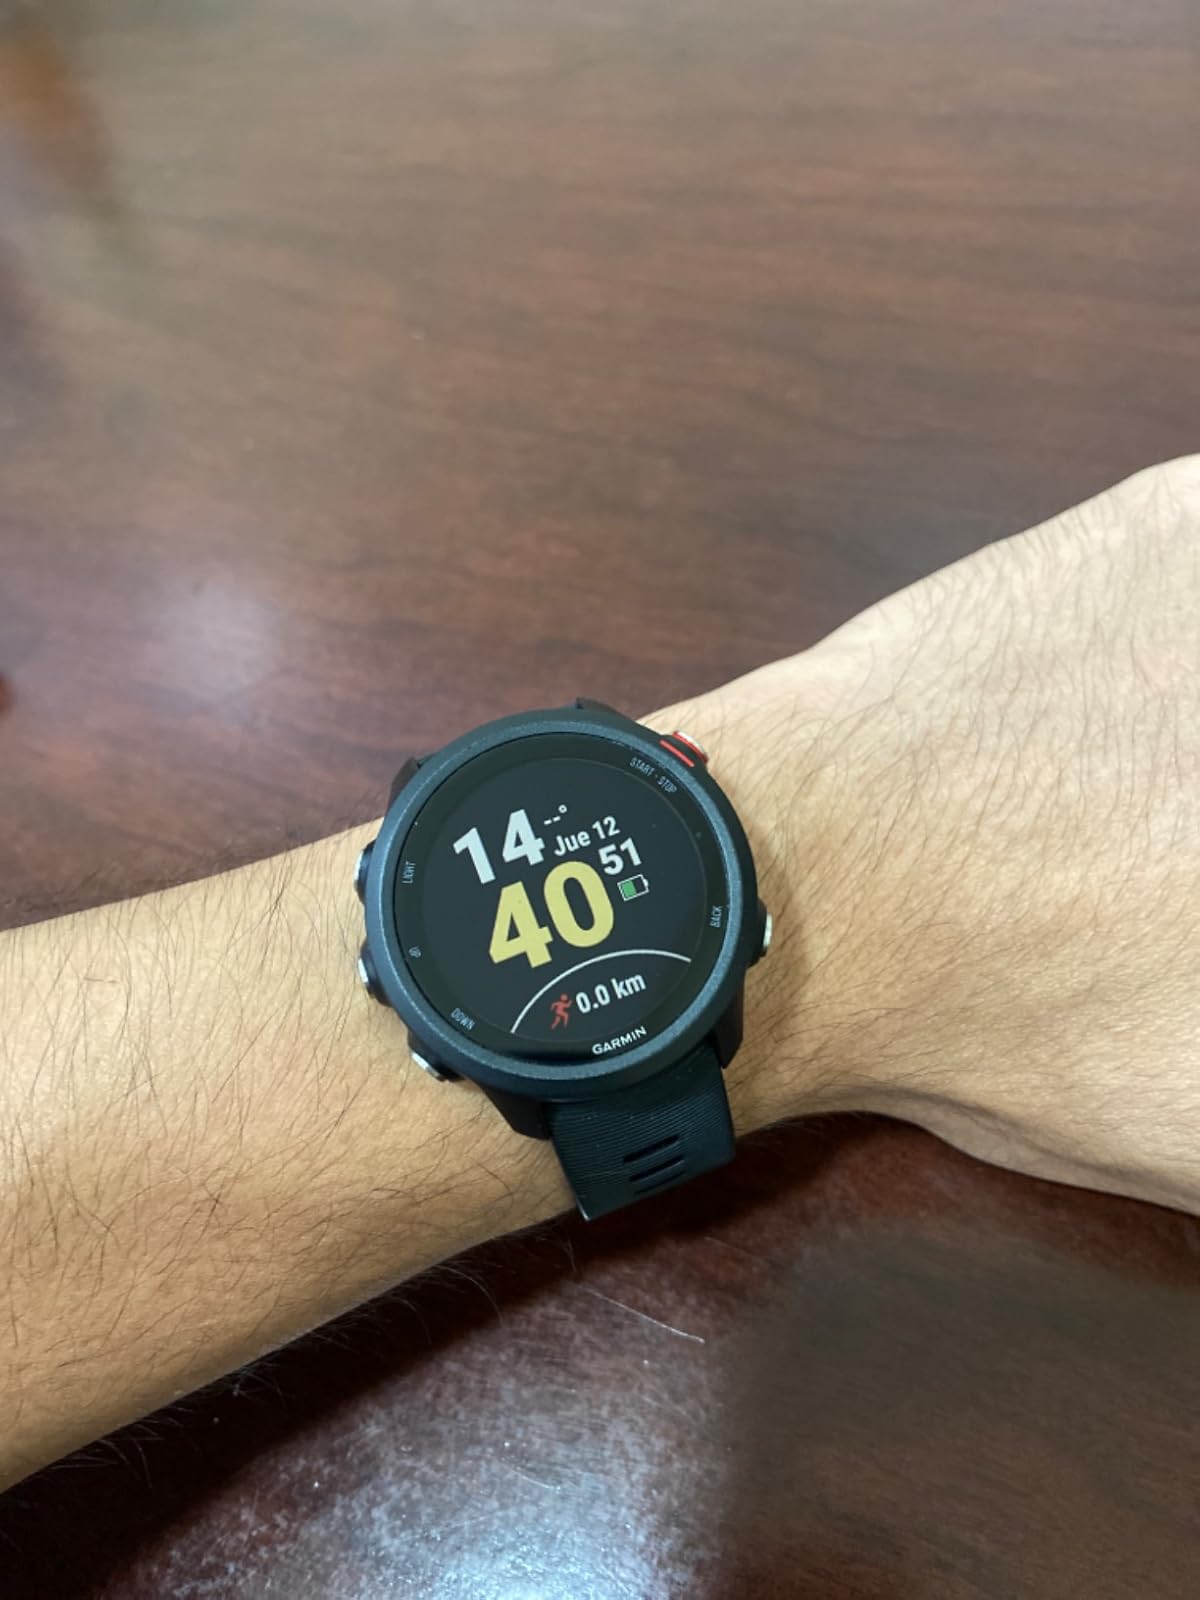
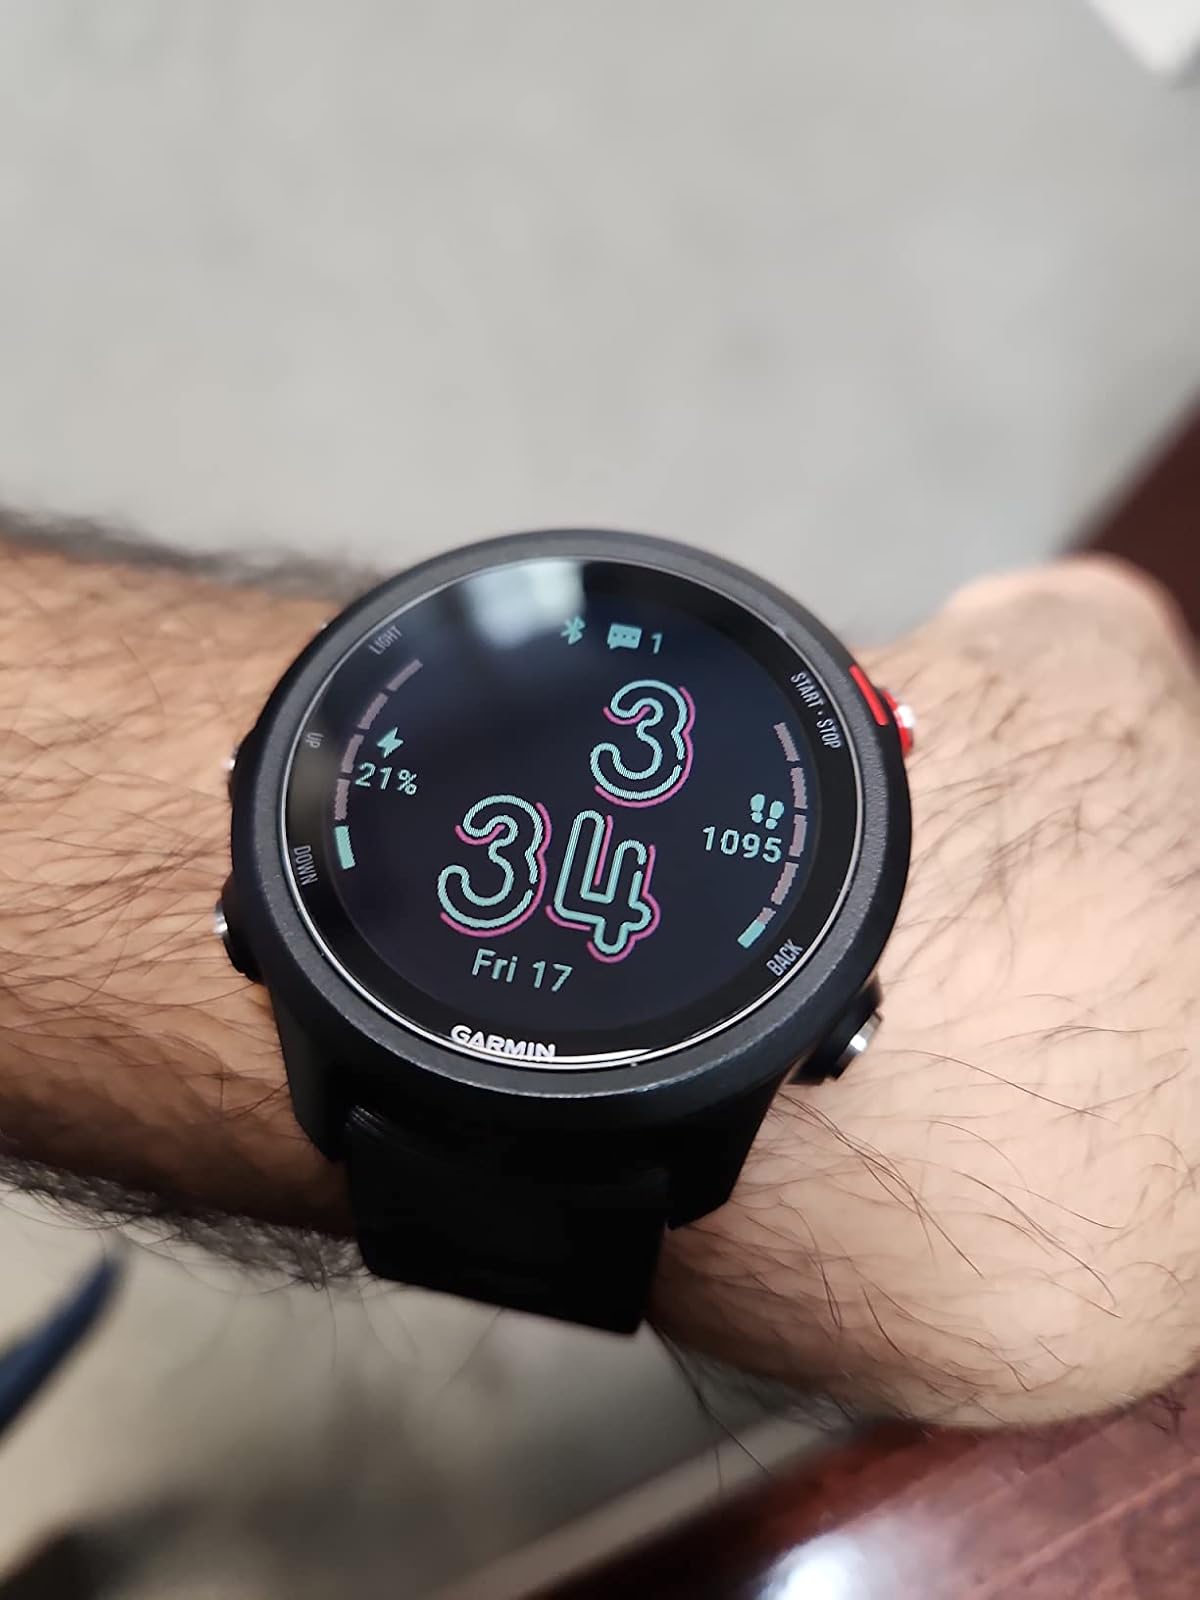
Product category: smartwatch
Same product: yes